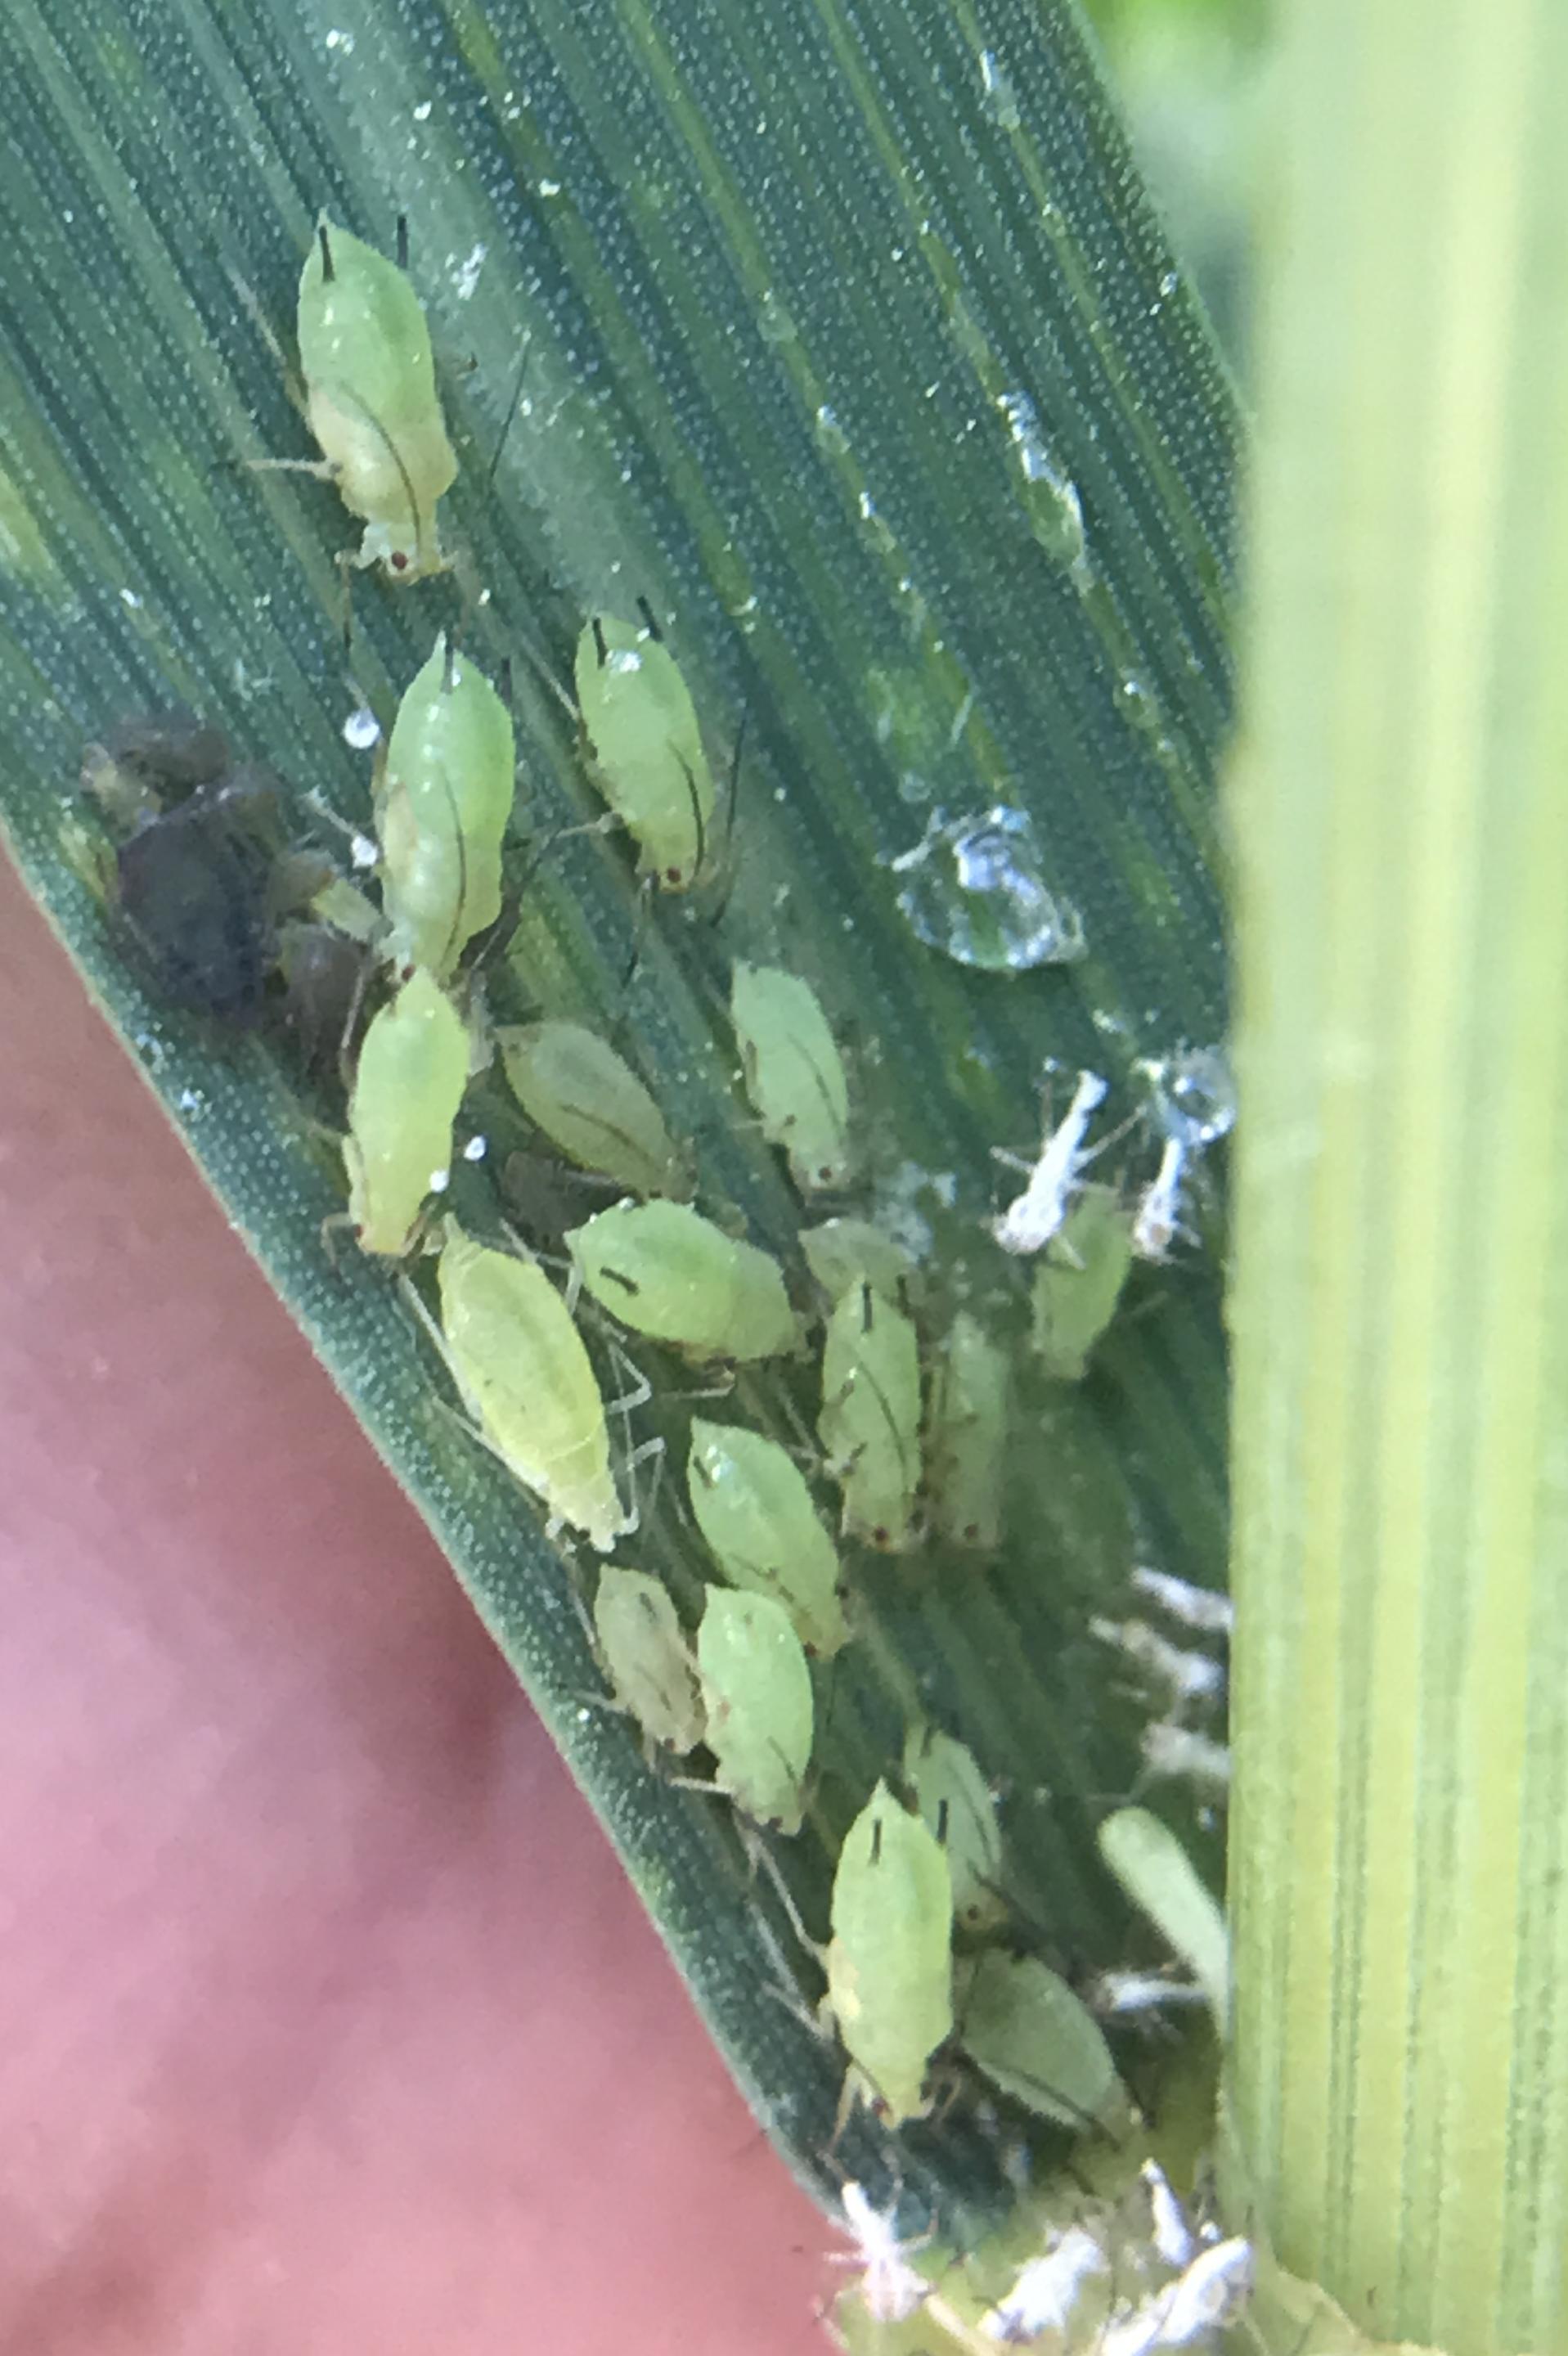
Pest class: english_grain_aphid